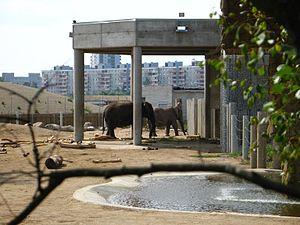
Le Zoo de Tallinn est un parc zoologique situé dans le quartier de Veskimetsa à Tallinn en Estonie.